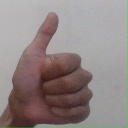
अक्षर: थ